Geographica

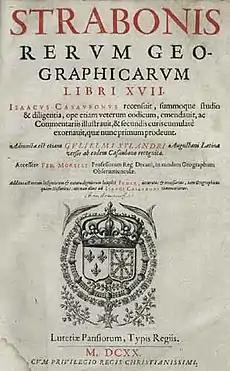
Title page of the 1620 edition of Isaac Casaubon's "Geographica", whose 840 page numbers prefixed by "C" are now used as a standard text reference.

The Geographica ("Geōgraphiká"; or , "Strabo's 17 Books on Geographical Topics") or Geography, is an encyclopedia of geographical knowledge, consisting of 17 'books', written in Greek in the late first century BC, or early first century AD, and attributed to Strabo, an educated citizen of the Roman Empire of Greek descent. There is a fragmentary palimpsest dating to the fifth century. The earliest manuscripts of books 1–9 date to the tenth century, with a thirteenth-century manuscript containing the entire text.